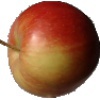
Label: Apple Red 2